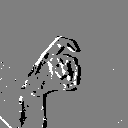
ASL letter: x